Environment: real
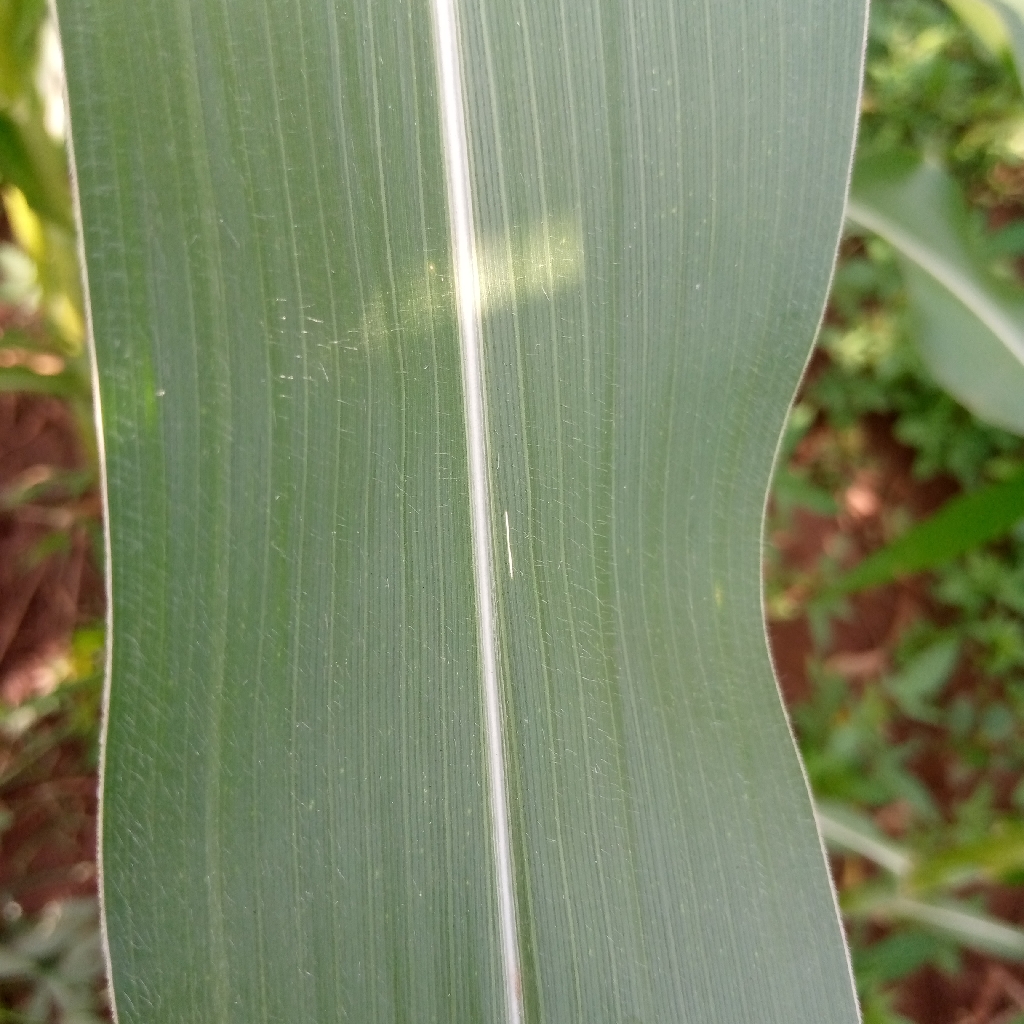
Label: healthy